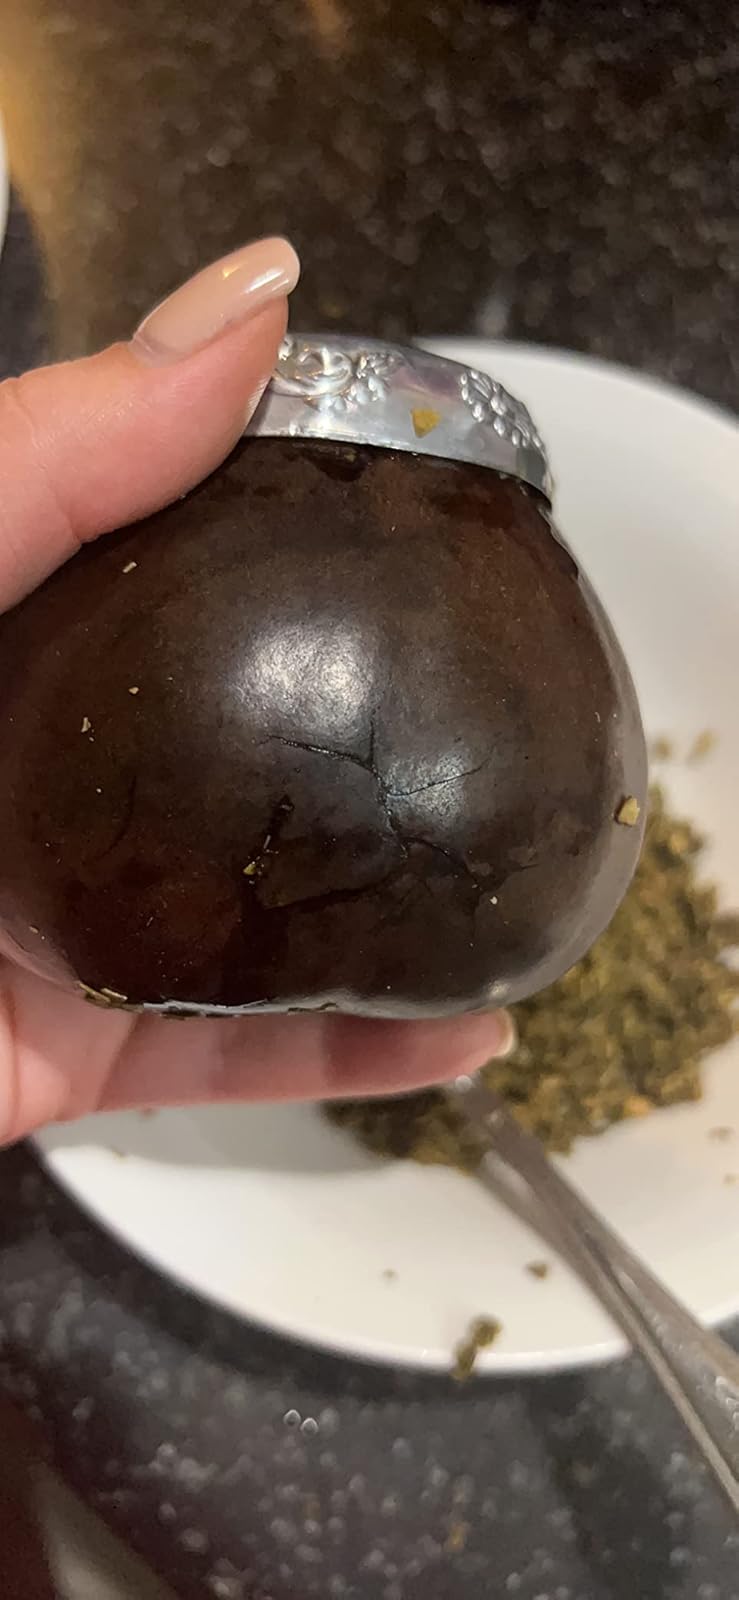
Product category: items_tea
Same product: yes